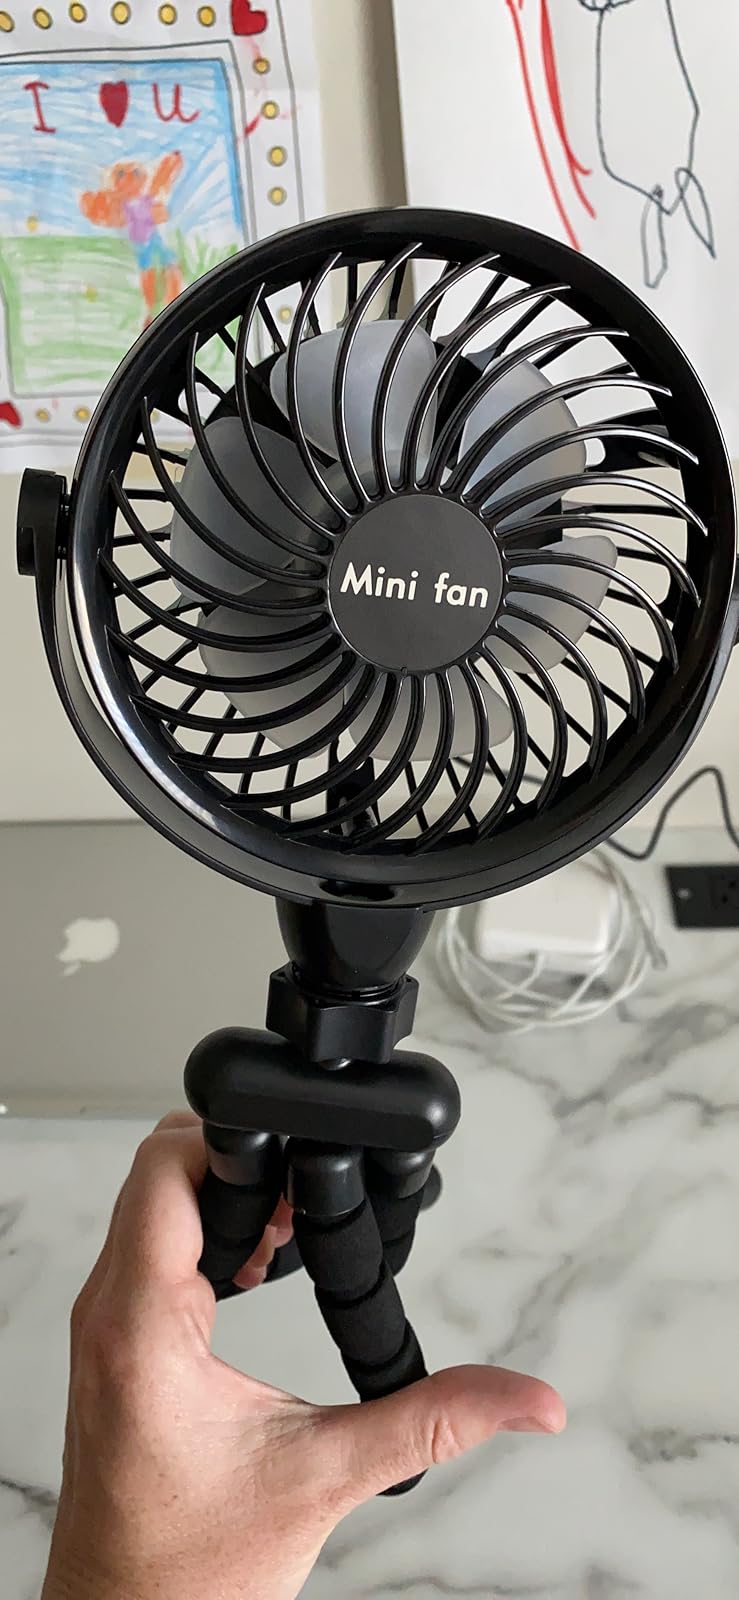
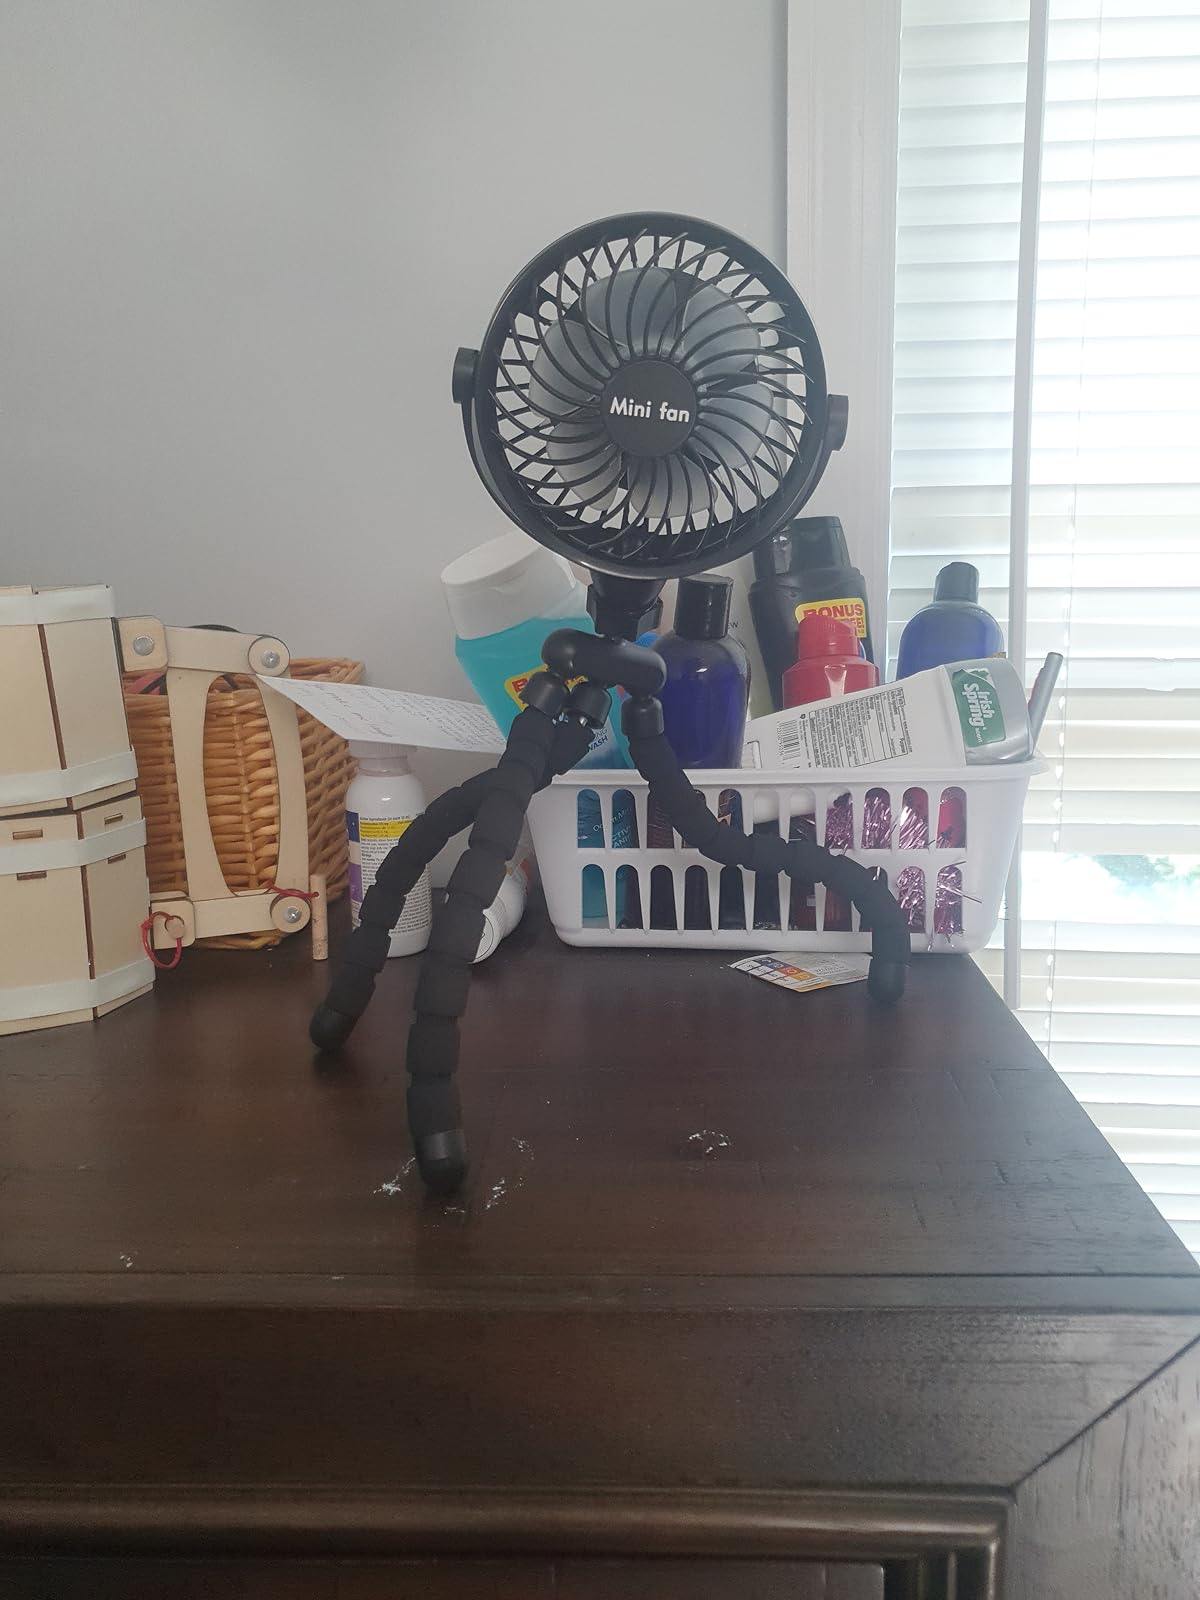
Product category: fan
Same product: yes